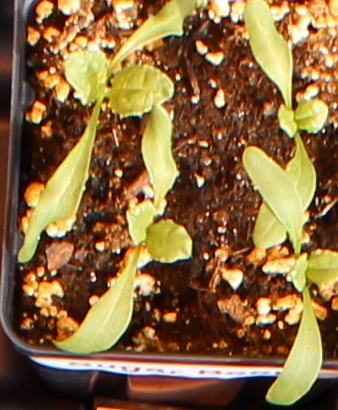
Label: Sugar beet